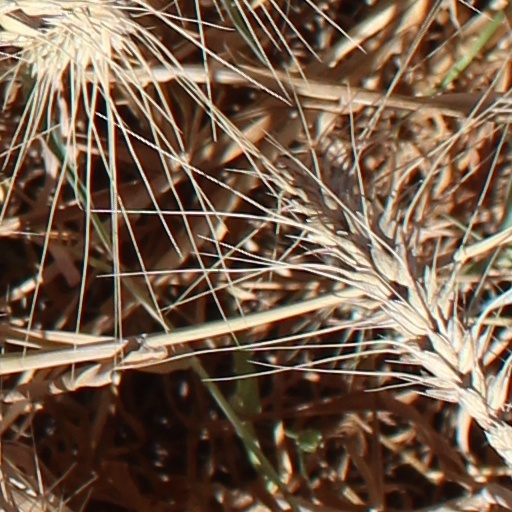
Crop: wheat